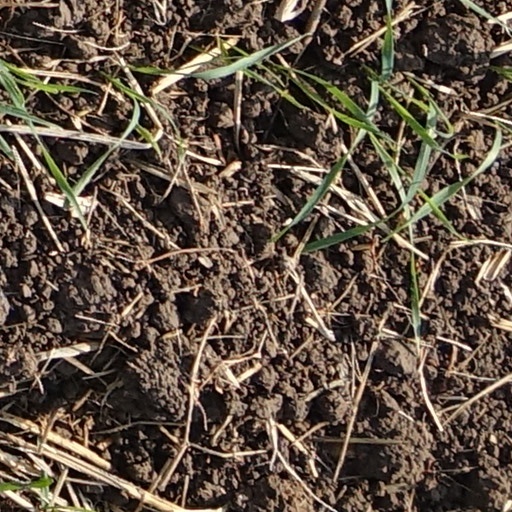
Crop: wheat